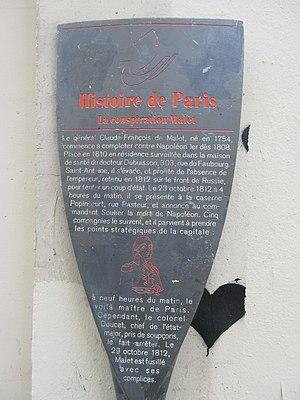
Panneau Histoire de Paris «
Le coup d'État de Malet est une tentative de coup d'État contre Napoléon Ier le 23 octobre 1812. Profitant de l'absence de l'Empereur, alors occupé par la campagne de Russie, le général Claude-François de Malet tente un coup d'État. Ce dernier échoue et les principaux conspirateurs sont exécutés.
Claude-François de Malet, né le 28 juin 1754 à Dole et mort le 29 octobre 1812 à Paris, est un général d’Empire, auteur du coup d'État de 1812 contre Napoléon, durant la retraite de Russie.
La rue Pasteur est une voie du 11ᵉ arrondissement de Paris, en France.